P-Toluenesulfonic acid

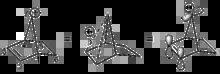
Structures of the 7-norbornenyl cation with p-orbital stabilization.

In a famous and illustrative use of tosylate as a leaving group, the 2-norbornyl cation was formed by an elimination reaction of 7-norbornenyl tosylate. The elimination occurs 10 times faster than the solvolysis of "anti"-7-norbornyl "Para"-toluenesulfonate.